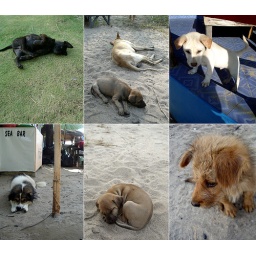
Everywhere we went on the island, there were dogs lying in the sun. Here are some cute puppies we met.